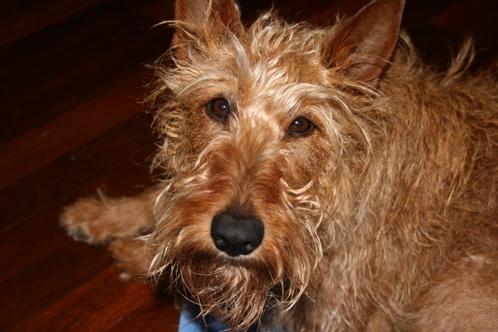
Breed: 207-n000036-Irish_terrier